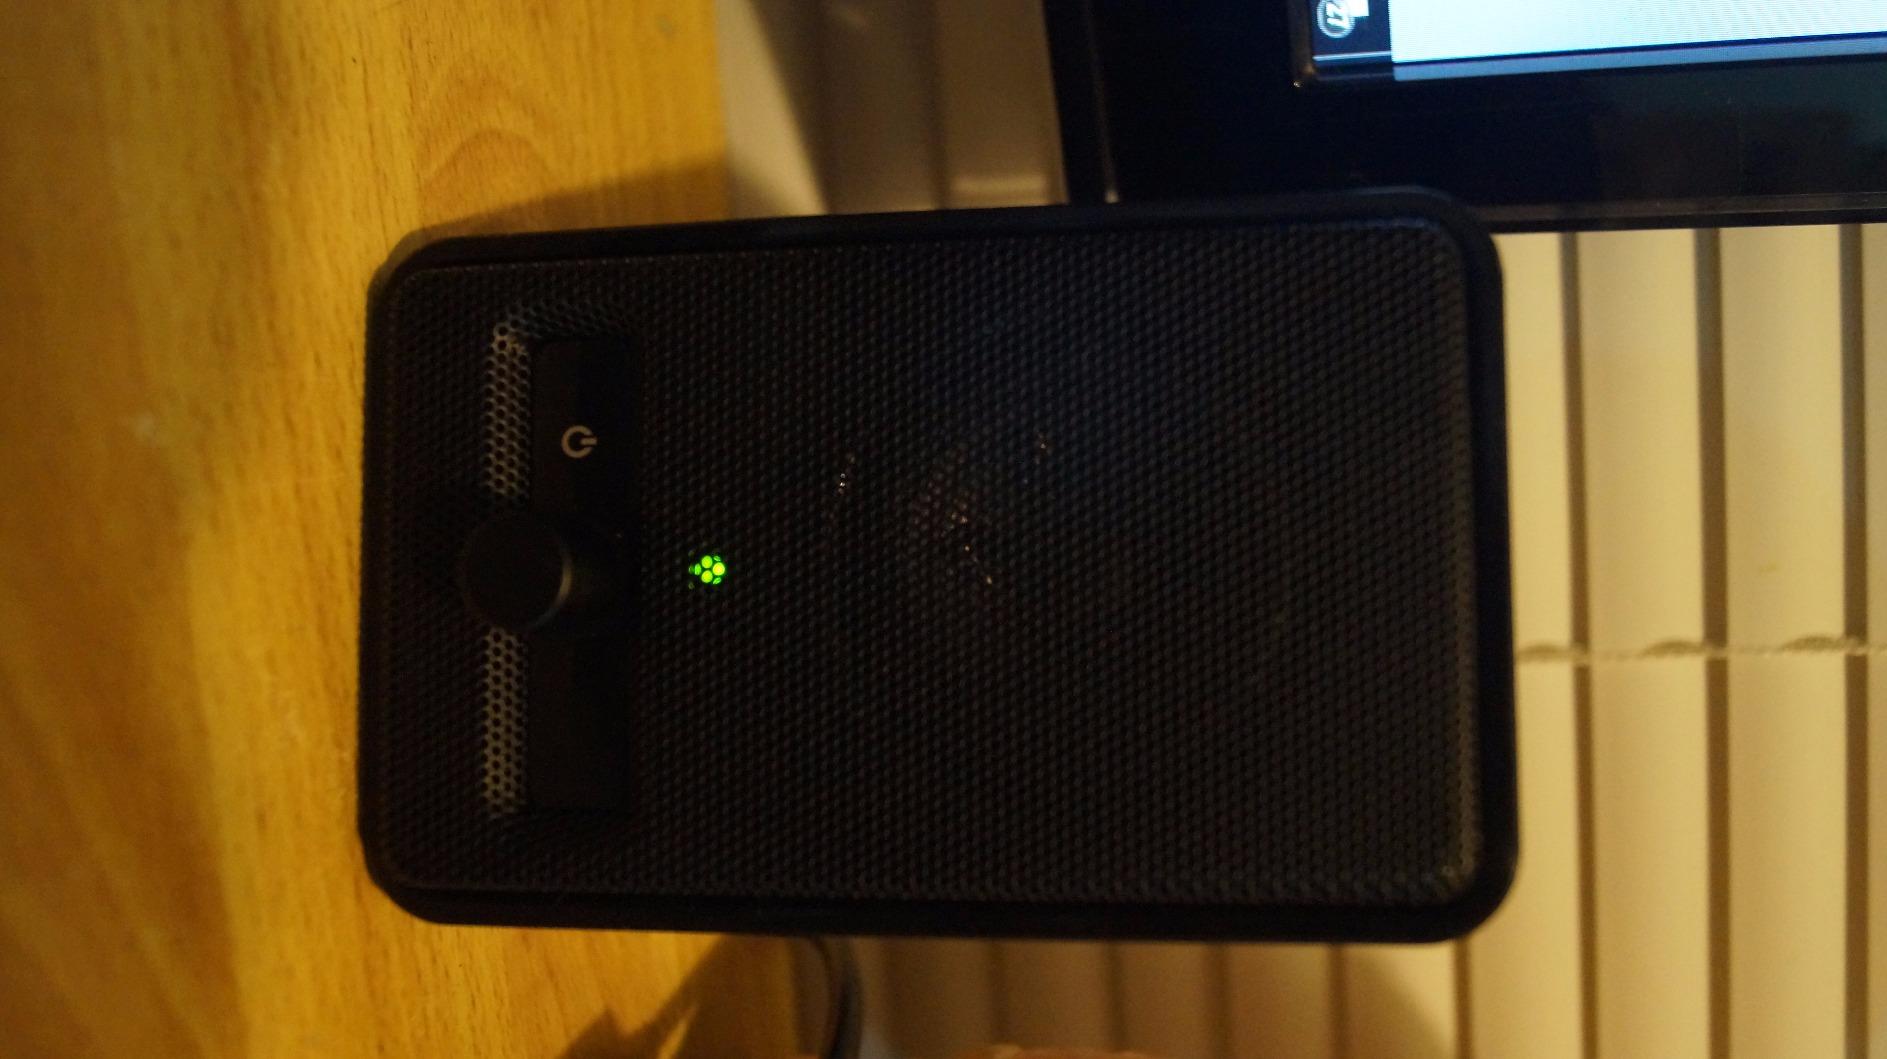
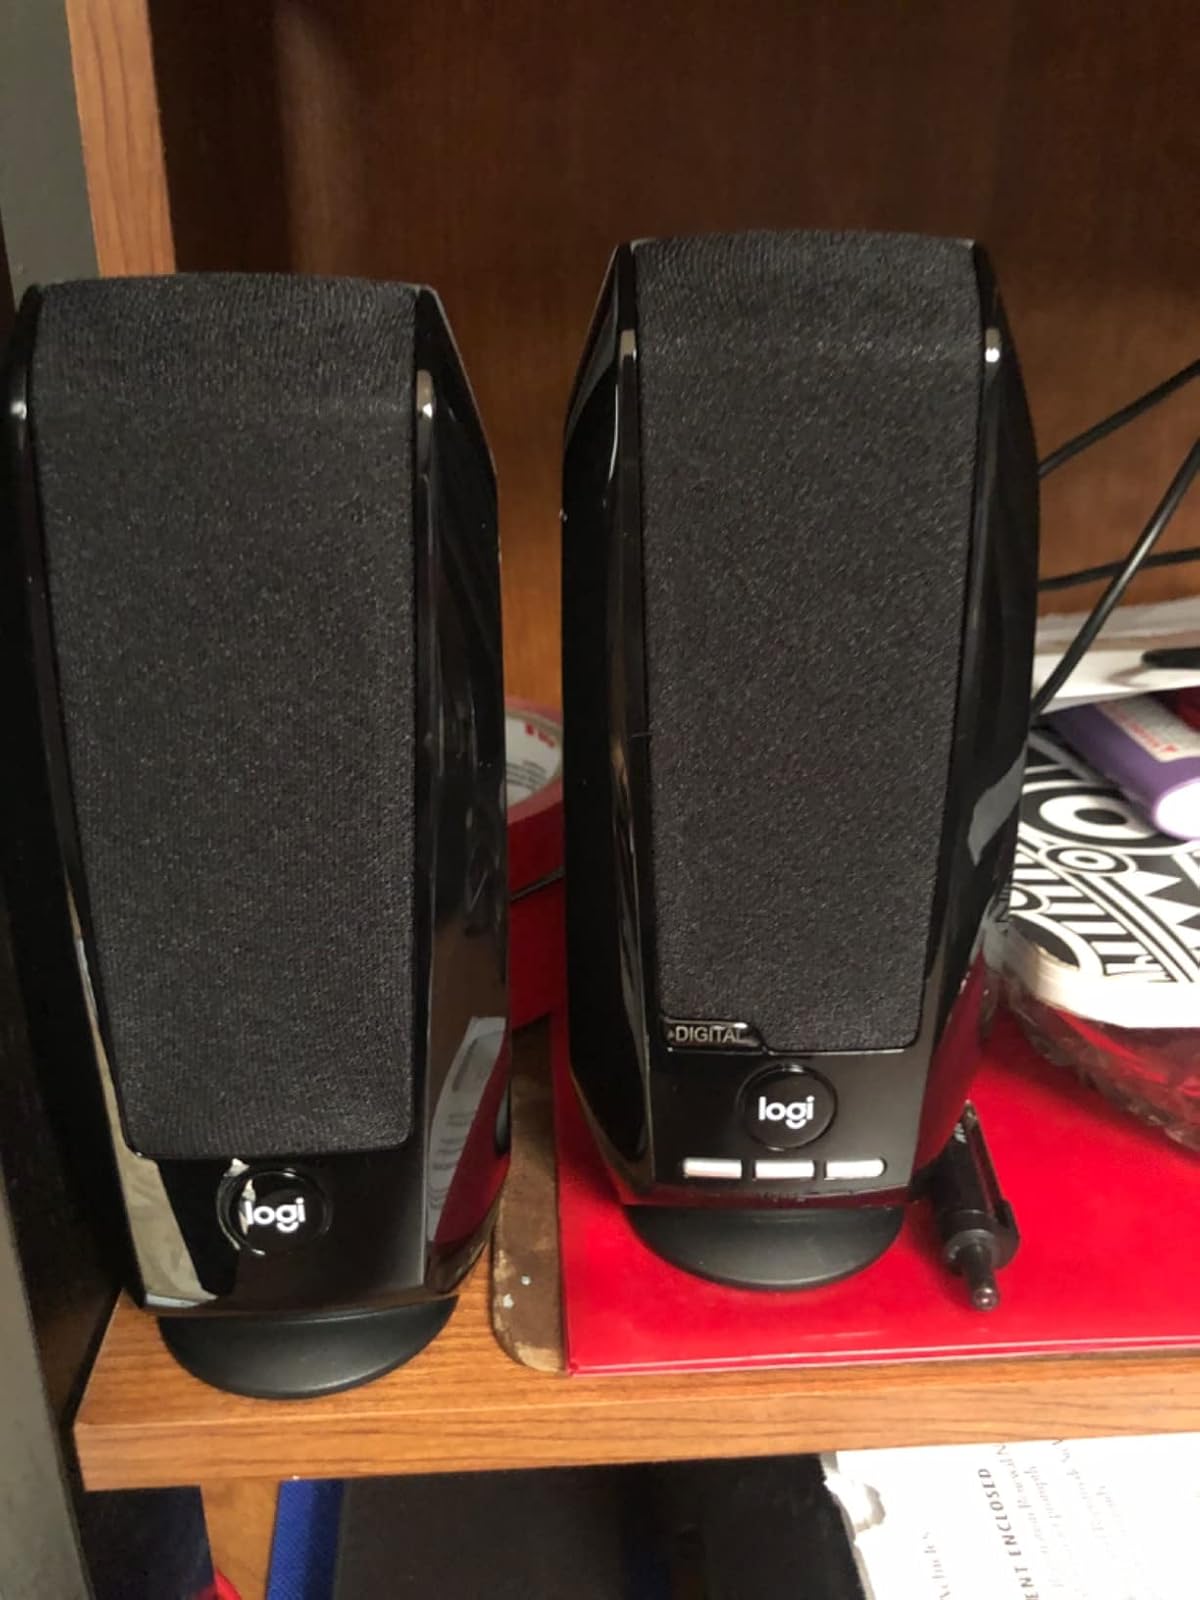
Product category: speaker
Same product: no